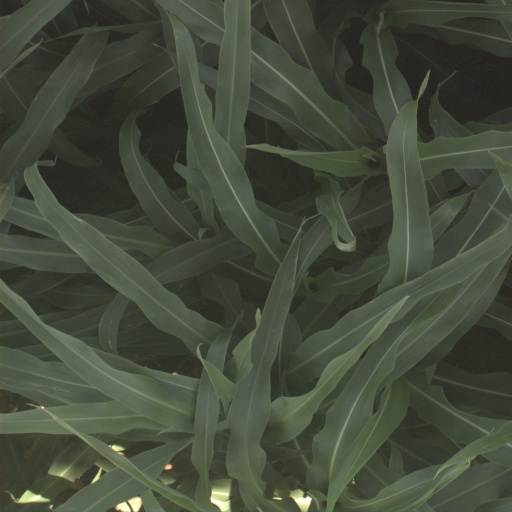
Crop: sorghum